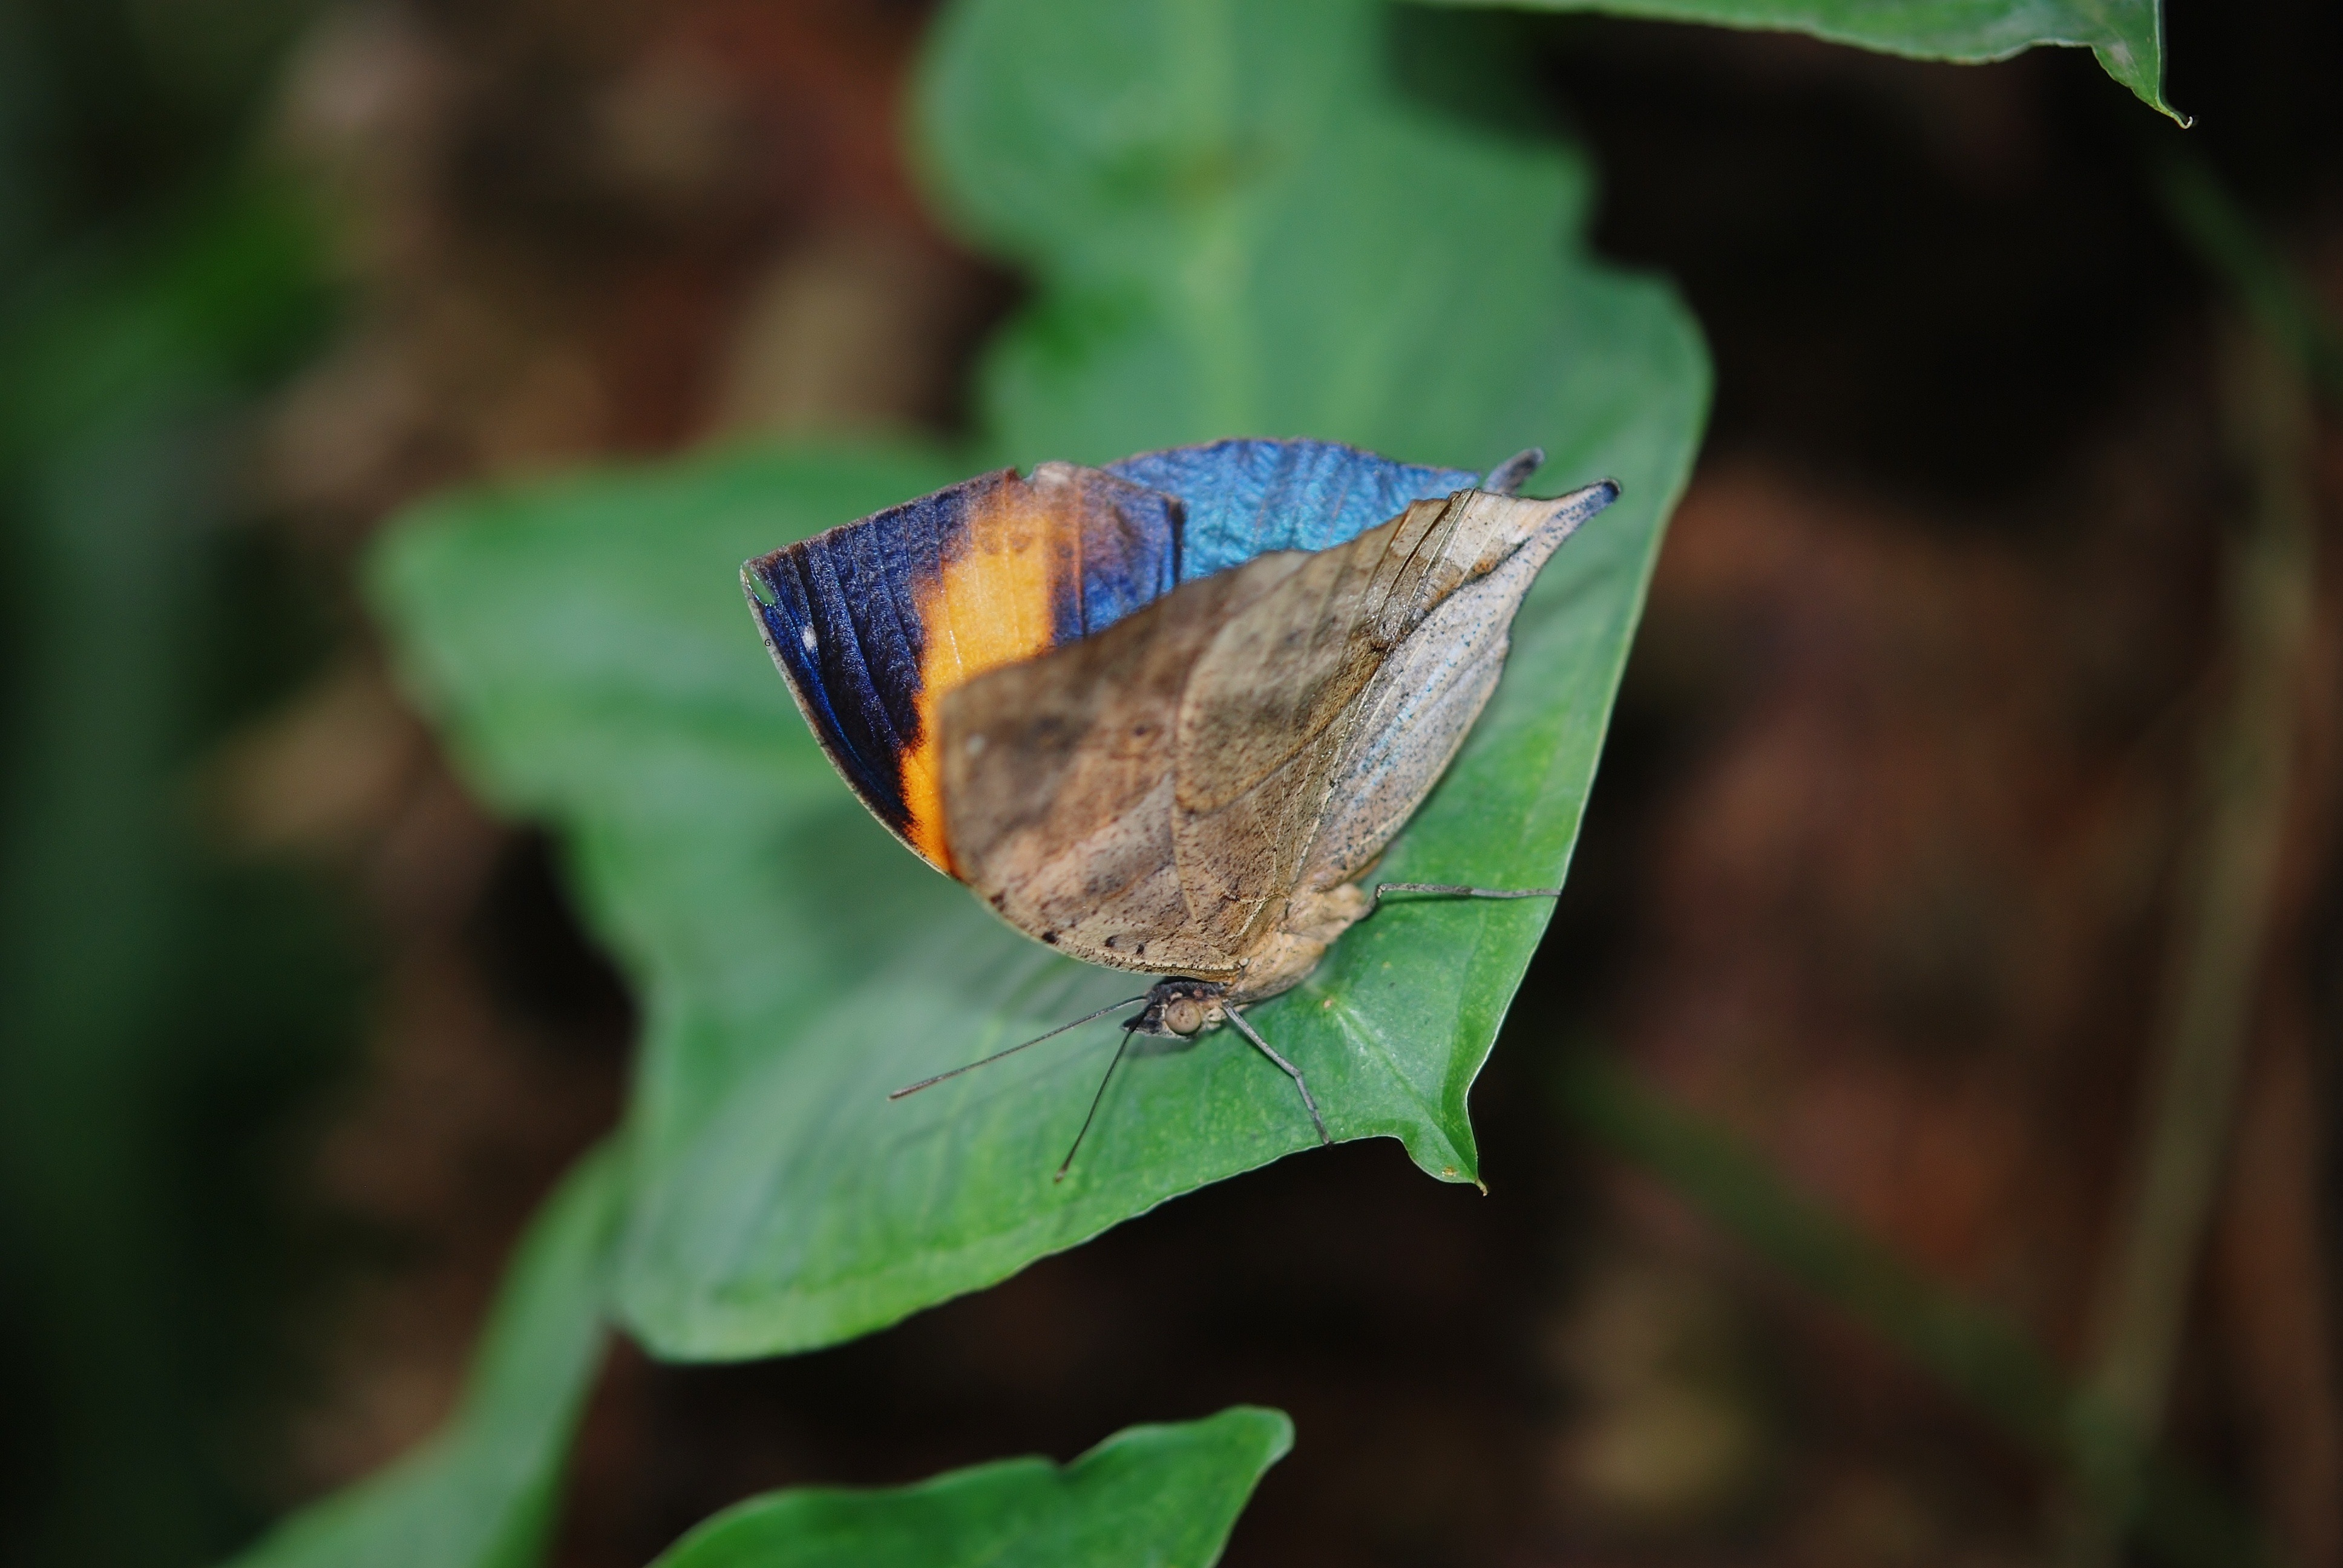
nature, outdoor, wing, photography, leaf, flower, wildlife, wild, green, insect, small, bug, botany, moth, butterfly, colorful, flora, fauna, invertebrate, life, close up, entomology, bright, d, fragile, tropics, thorax, antennae, macro photography, metamorphosis, proboscis, cocoon, pollinator, moths and butterflies, elicate